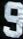
Number: 9